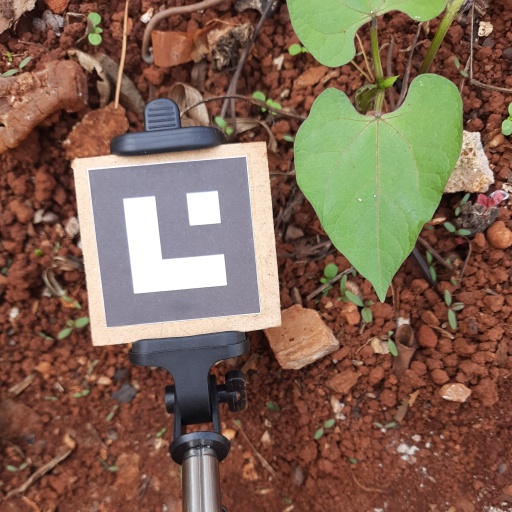
Observations: wavy surface, no eating holes, under cloudy sky